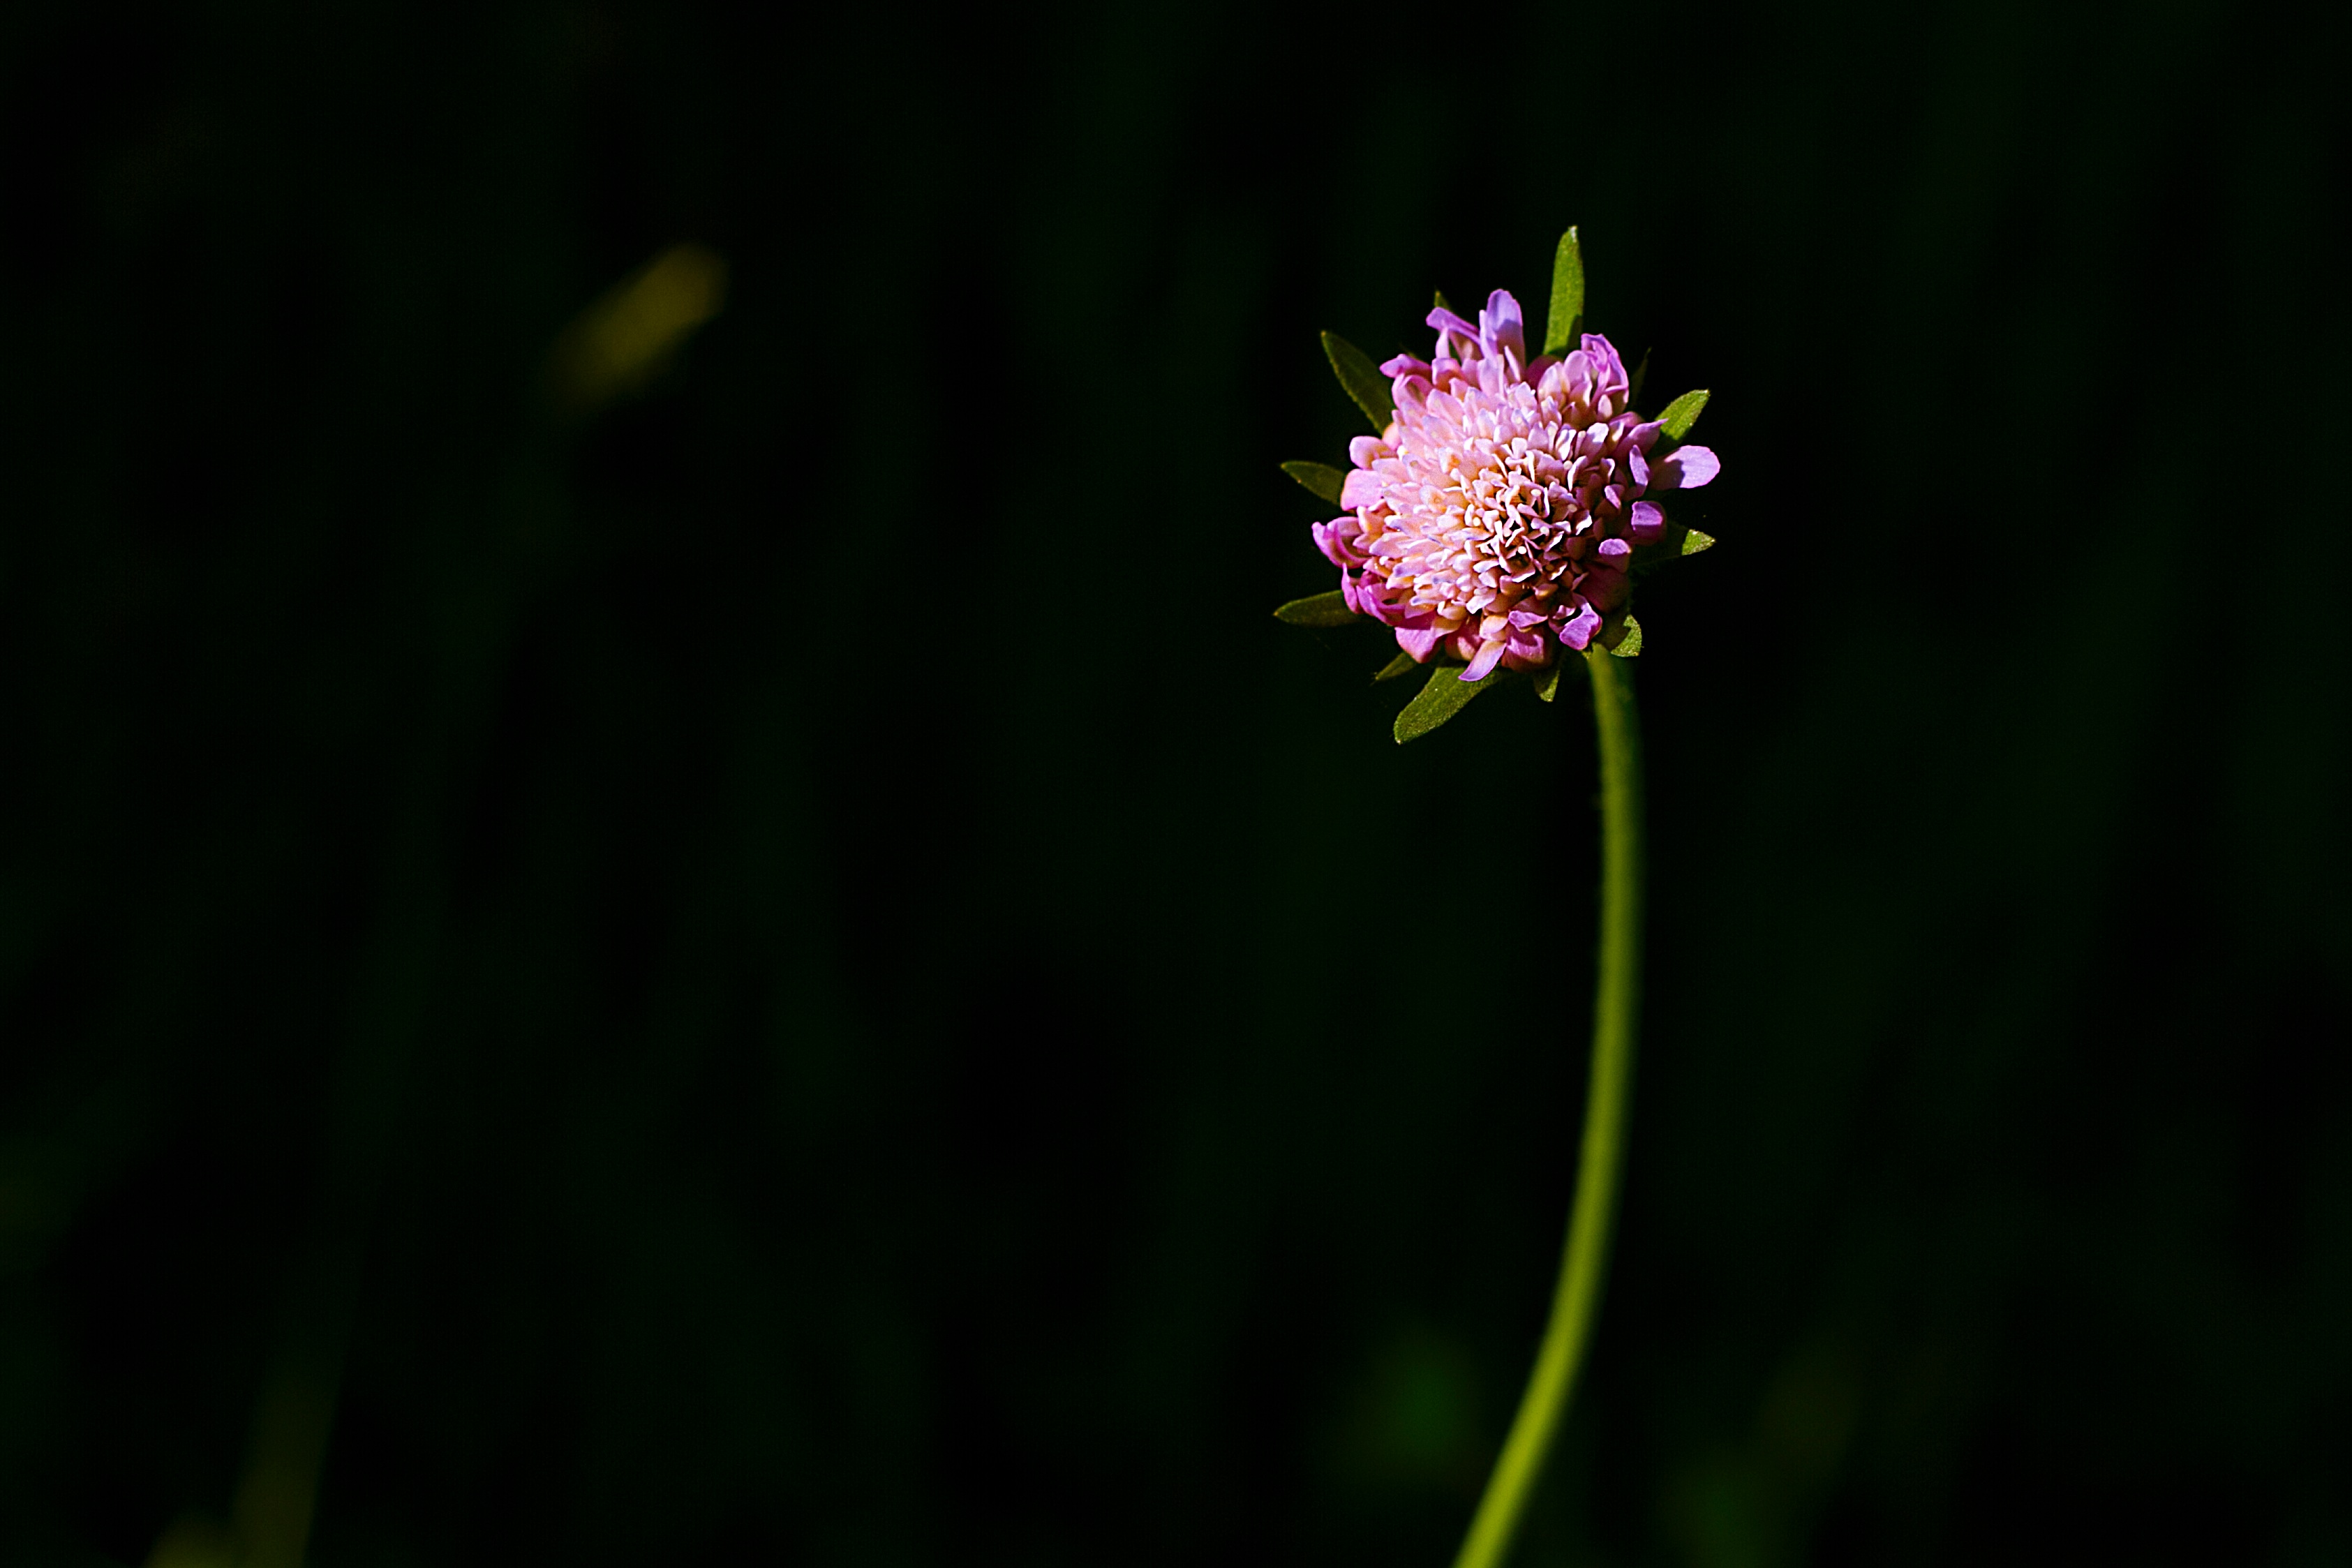
plant, photography, flower, petal, pollen, flora, wildflower, macro photography, flowering plant, plant stem, land plant